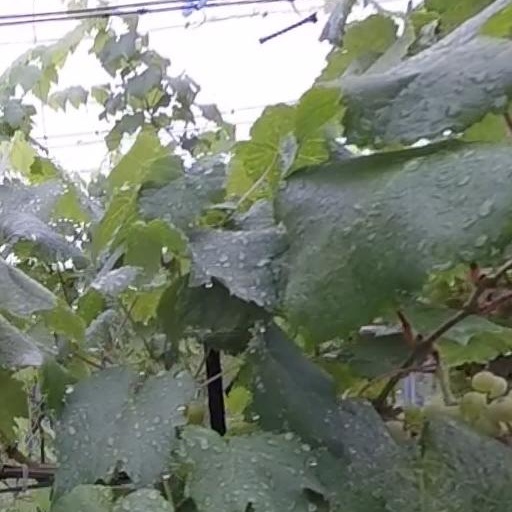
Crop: grape